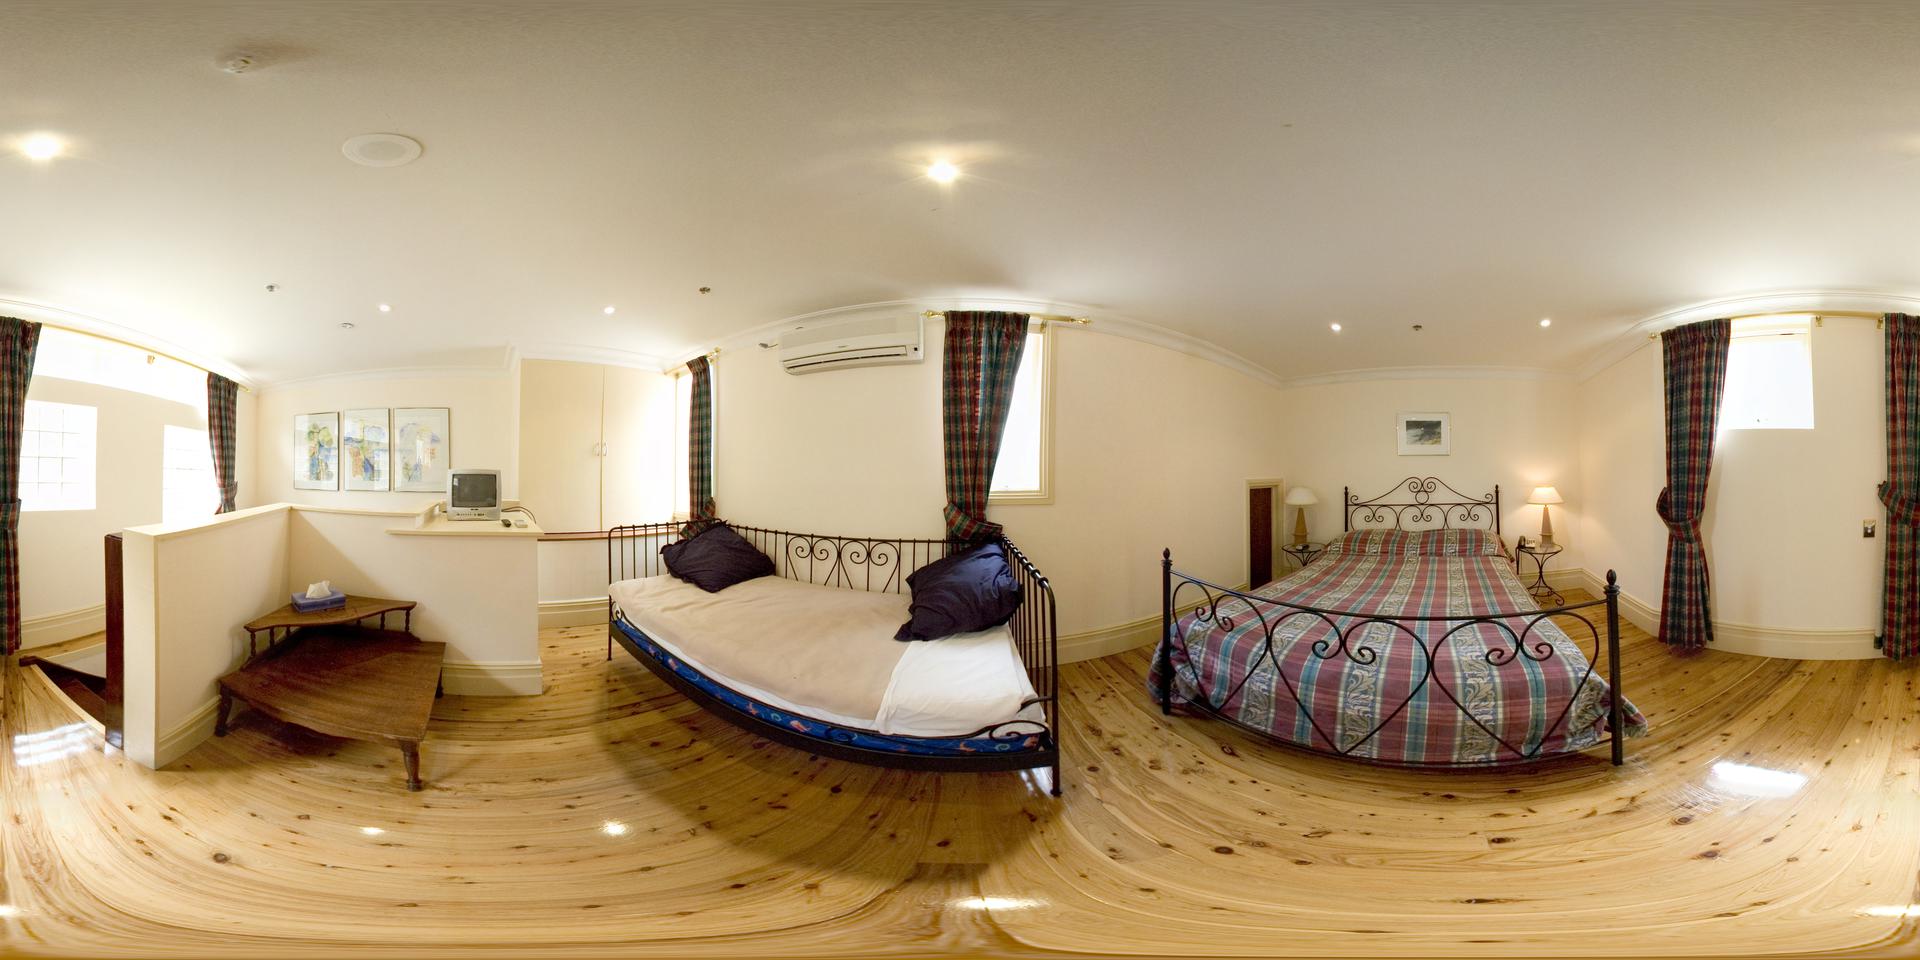
Referred object: Tissue box on the wooden table

Referred object: turn right to find the double bed

Referred object: the daybed opposite the double bed